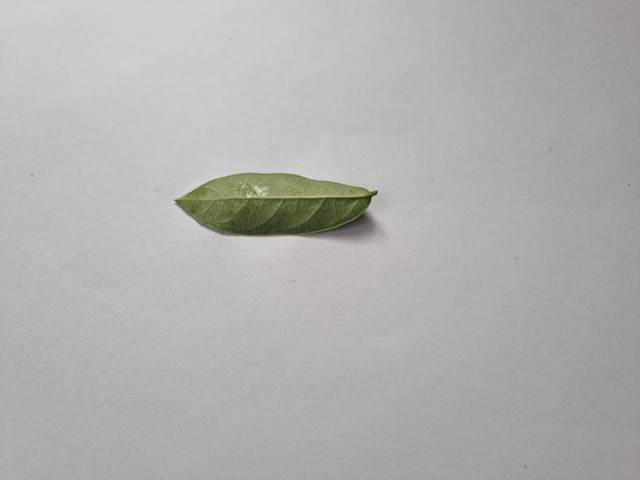
Plant: anantamul